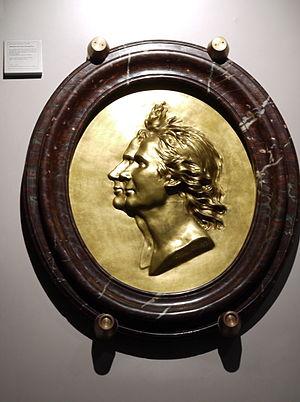
Les frères Montgolfier, Joseph-Michel et Jacques-Étienne, sont des industriels français, inventeurs de la montgolfière, ballon à air chaud grâce auquel a été réalisé en 1783 le premier vol d'un être humain.